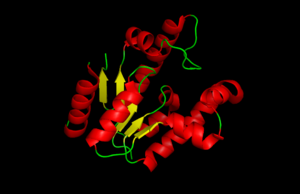
La shikimate kinase est une phosphotransférase qui catalyse la réaction :